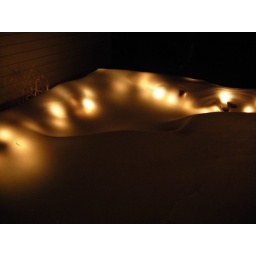
Drifted over stone wall with Christmas lights.